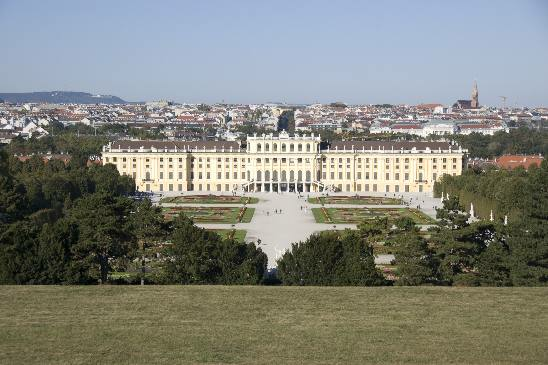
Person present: No